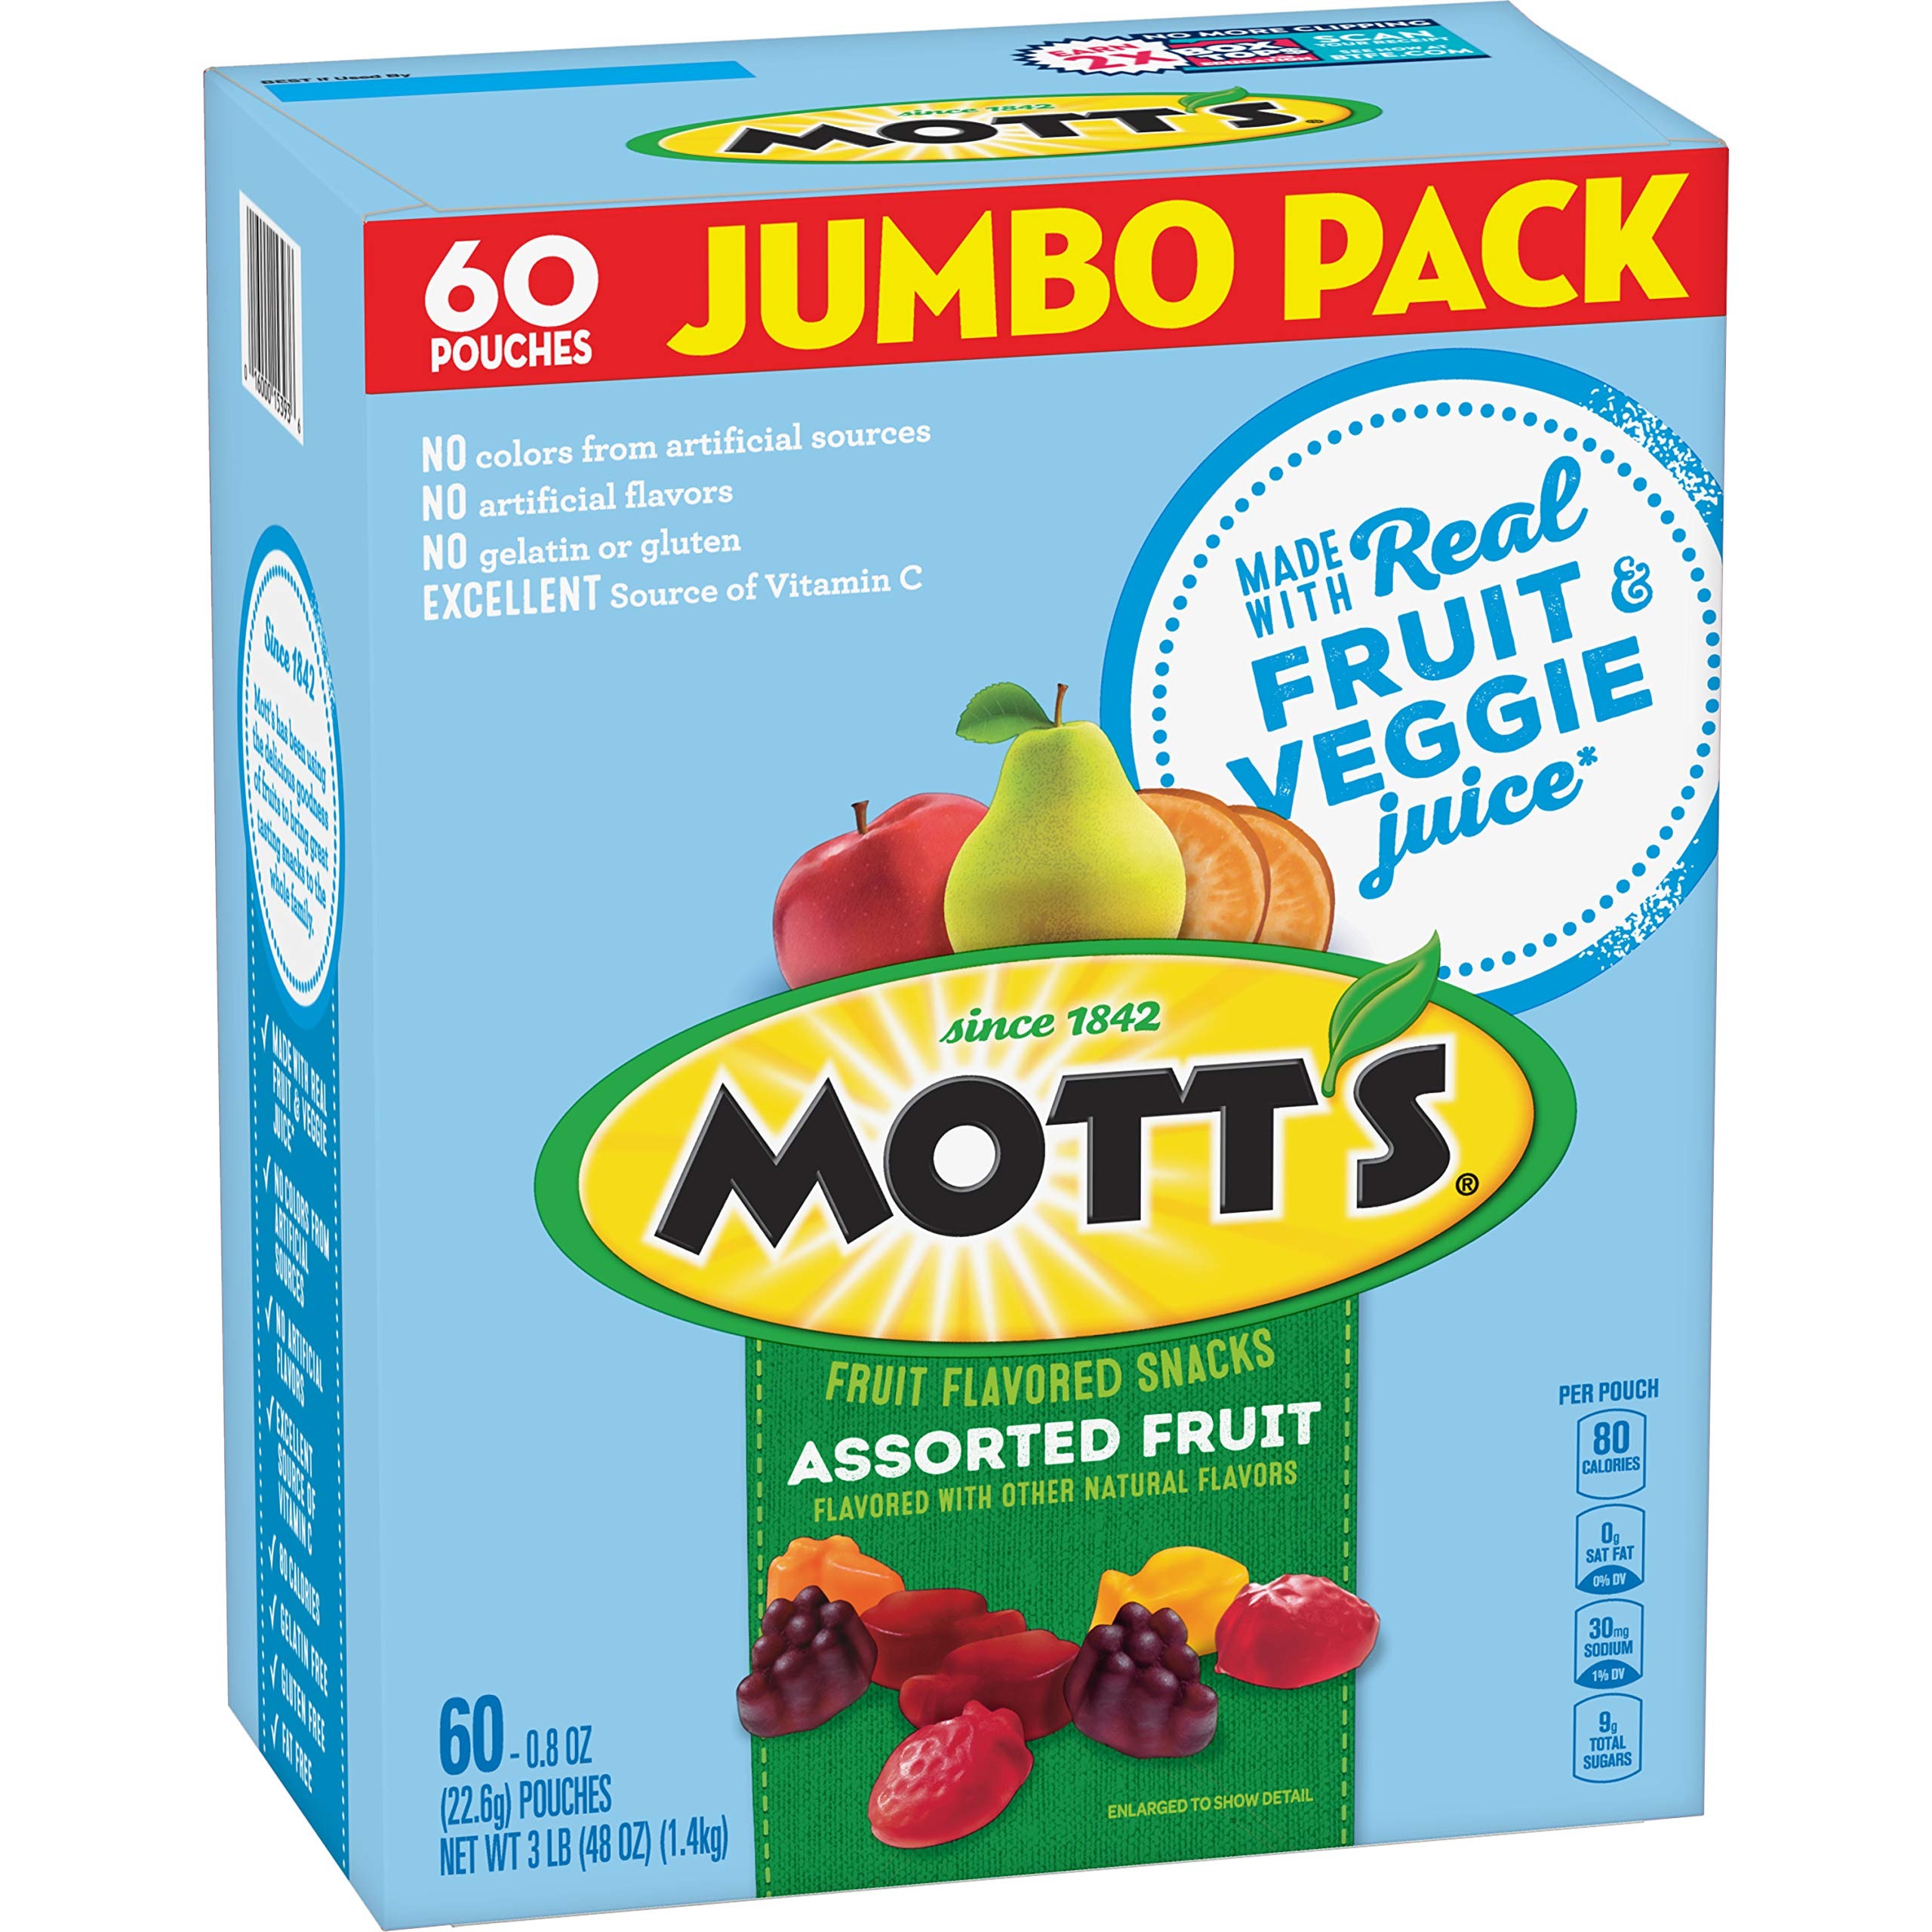
Item Name: Mott's Mott's Fruit Flavored Snacks Assorted Fruit, 60Count
Bullet Point 1: FRUIT SNACKS: Gummy treats made with real fruit and veggie juice*, no artificial flavors and no colors from artificial sources.
Bullet Point 2: WHOLESOME INGREDIENTS: They contain no gelatin, gluten, artificial flavors or colors. They're also just 80 calories and fat free!
Bullet Point 3: SNACK PACKS: Fruit pouches in your favorite fruit shapes; the perfect snacks for kids.
Bullet Point 4: FAT FREE: A tasty snack that is fat free with 100% Daily Value Vitamin C.
Bullet Point 5: BOX CONTAINS: 60 ct, .8 oz each
Value: 60.0
Unit: Count

Price: 2.99